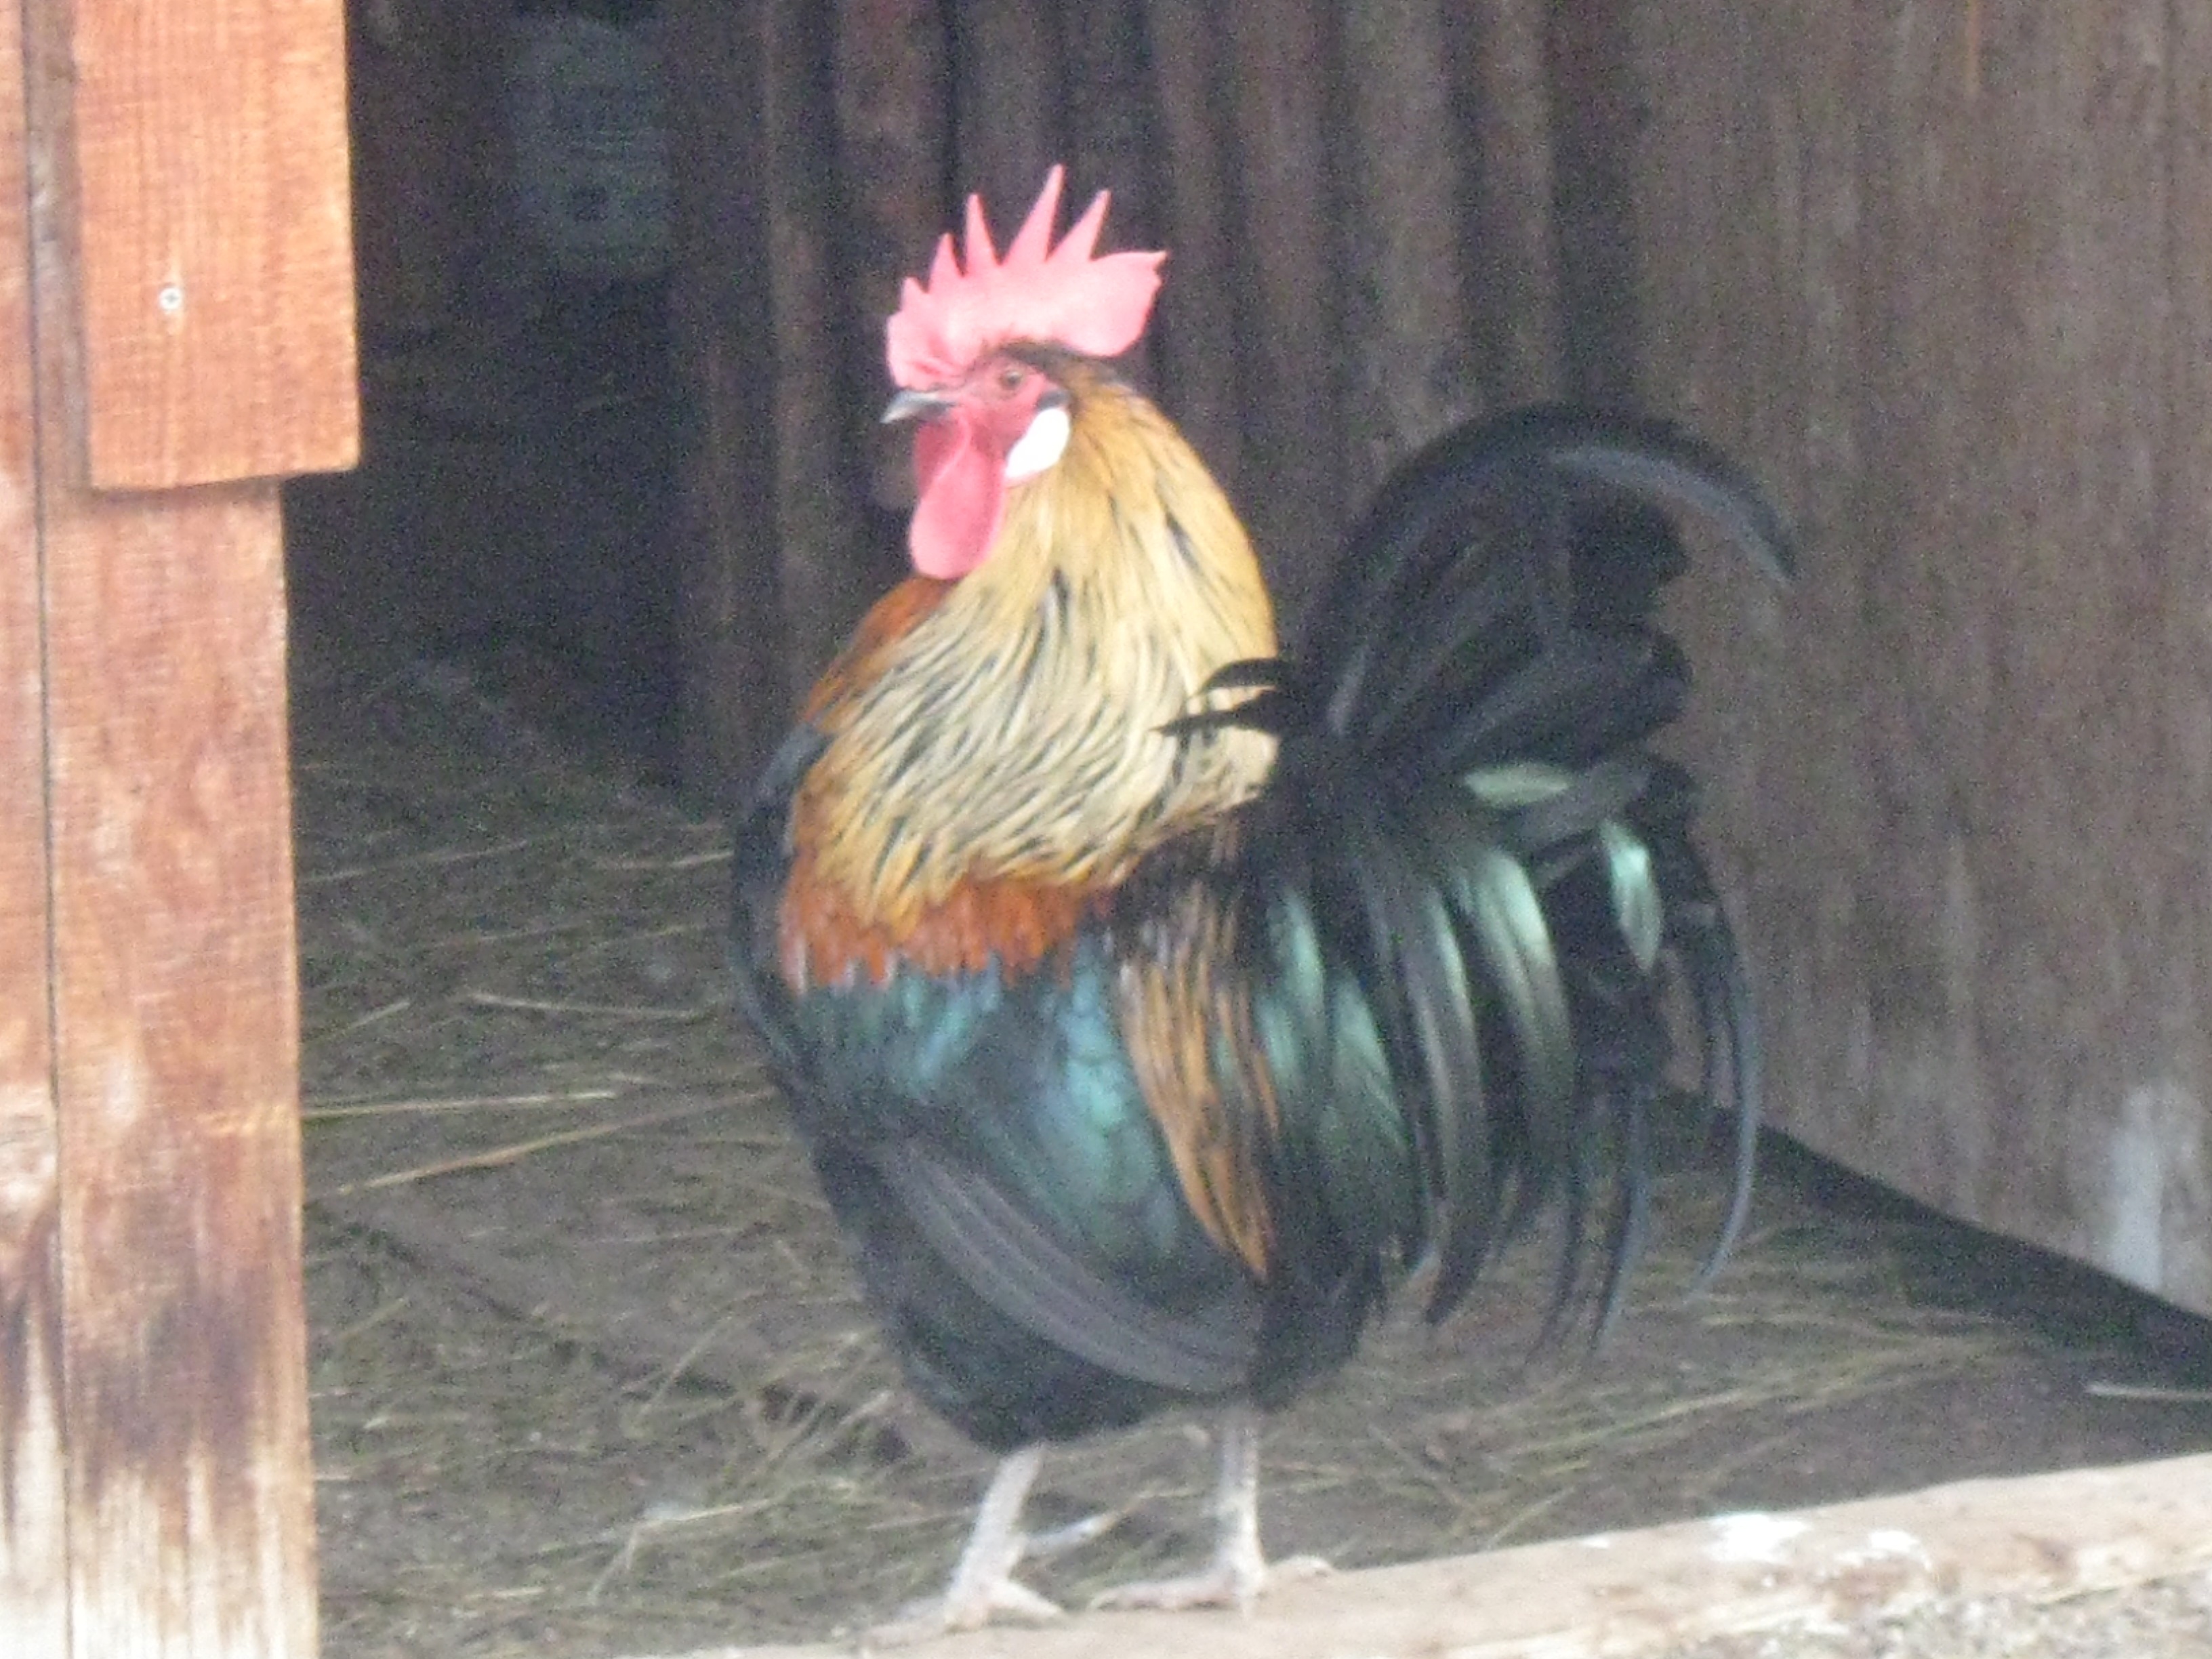
bird, chicken, fowl, rooster, poultry, galliformes, vertebrate, phasianidae